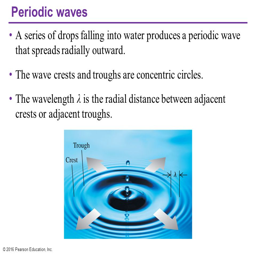
periodic waves a series of drops falling into water produces a periodic wave that spreads radially outward .